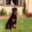
Label: dog